No. 41 Squadron RAF

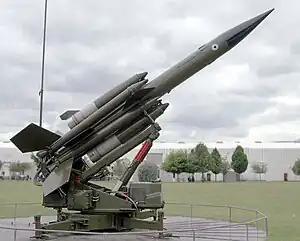

In February 1943, the unit became the first of only two squadrons to receive the new Griffon-engine Spitfire Mk.XII. Having rested, re-equipped and trained on the new aircraft, the squadron was sent back onto operations in April 1943, and claimed their first definitive victory in over ten months on 17 April. This was also the first by the RAF in the Mk.XII Spitfire.